Evenburg

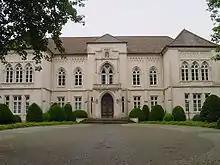
Frontal view of the Evenburg in the years 1972-2002

After extensive renovation work the Evenburg is now home to various institutions including the Education Academy of East Frisia and a college for grammar school teachers. Until a few years ago it also housed the district media centre for Leer district, who had acquired the Evenburg in June 1975 along with its estates for about seven million deutschmarks from the von Wedels. Its attractions include the long double avenue, which leads from the town of Leer to the castle, the baroque bastion ("Vorburg") of 1703 (home to the district music school), the hallway, the remains of the old stables and the extensive landscaped park in the style of an English garden with paths to the Ledadeich (dyke).